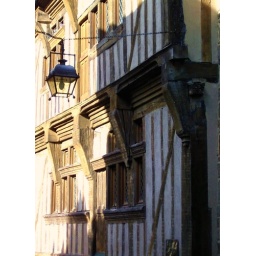
Dinan, France, wall with street lamp and shadow against wall